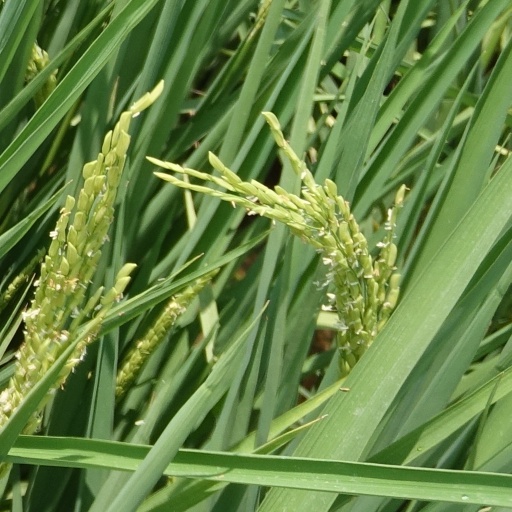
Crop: rice